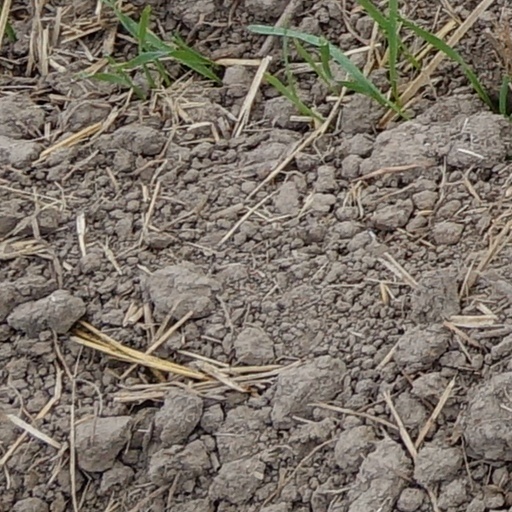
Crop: wheat